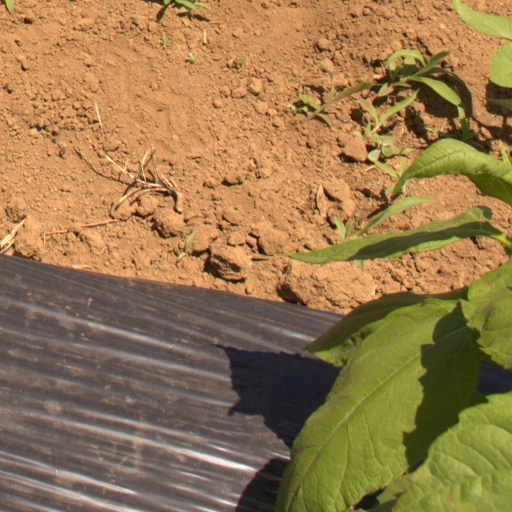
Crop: Jerusalem artichoke